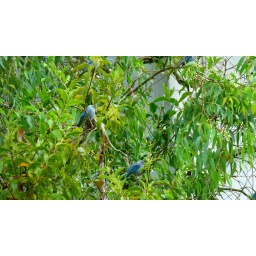
blue birds by wilfredo